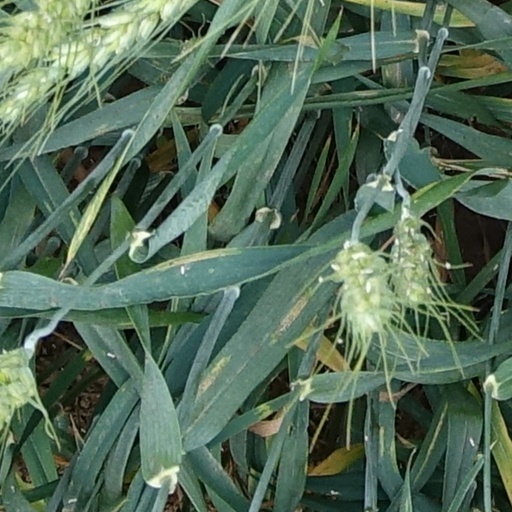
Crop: wheat